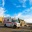
Label: ambulance